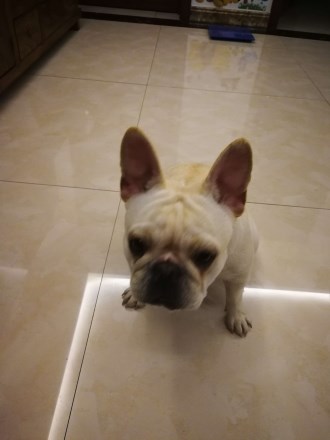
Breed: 1121-n000002-French_bulldog